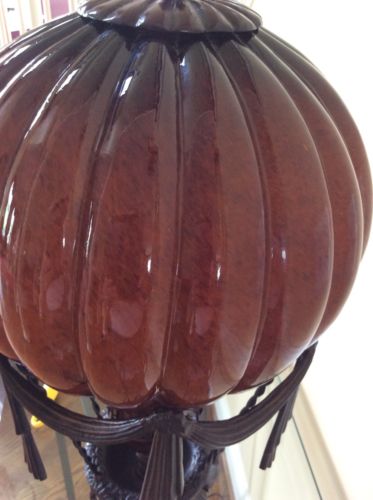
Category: lamp